Monte Musinè

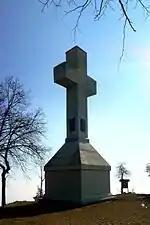
Summit cross

According to SOIUSA ("International Standardized Mountain Subdivision of the Alps") Mount Musinè can be classified in the following way: